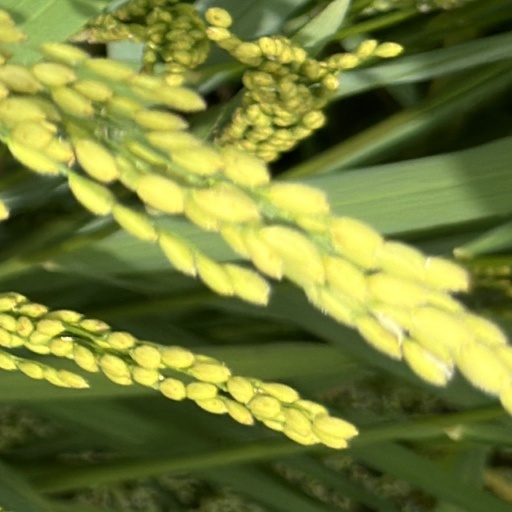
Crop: rice